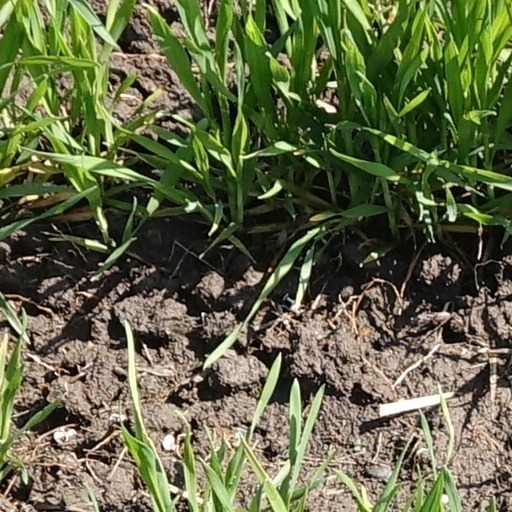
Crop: wheat